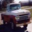
Label: pickup_truck